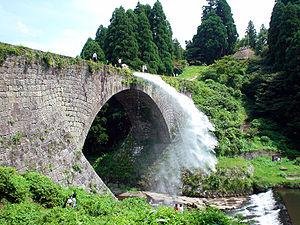
Le pont de Tsūjun est un aqueduc à Yamato, Préfecture de Kumamoto, Japon. 日本語: 通潤橋（つうじゅんきょう）、熊本県山都町